Walter Bingham (journalist)

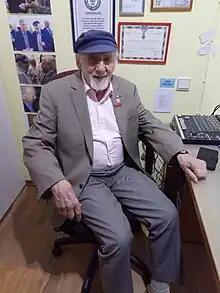
Bingham in 2018

Walter Bingham (born Wolfgang Billig; 5 January 1924) is a German-born British-Israeli journalist, actor, and businessman, as well as a Holocaust survivor and decorated World War II veteran. At age 99 in 2023, Bingham was Israel's oldest working journalist.